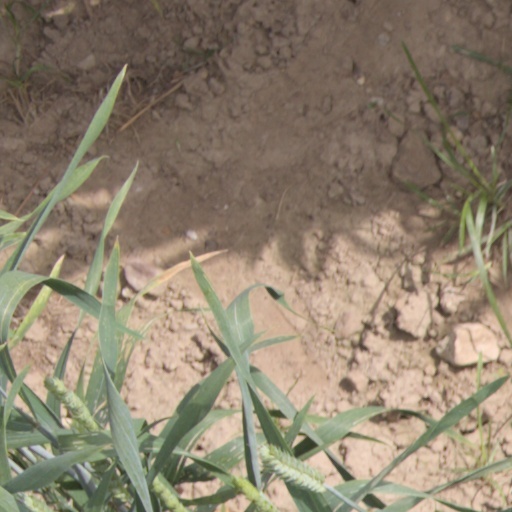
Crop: wheat